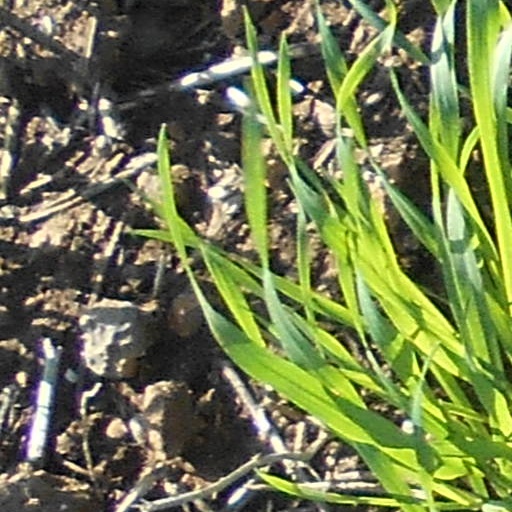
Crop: wheat